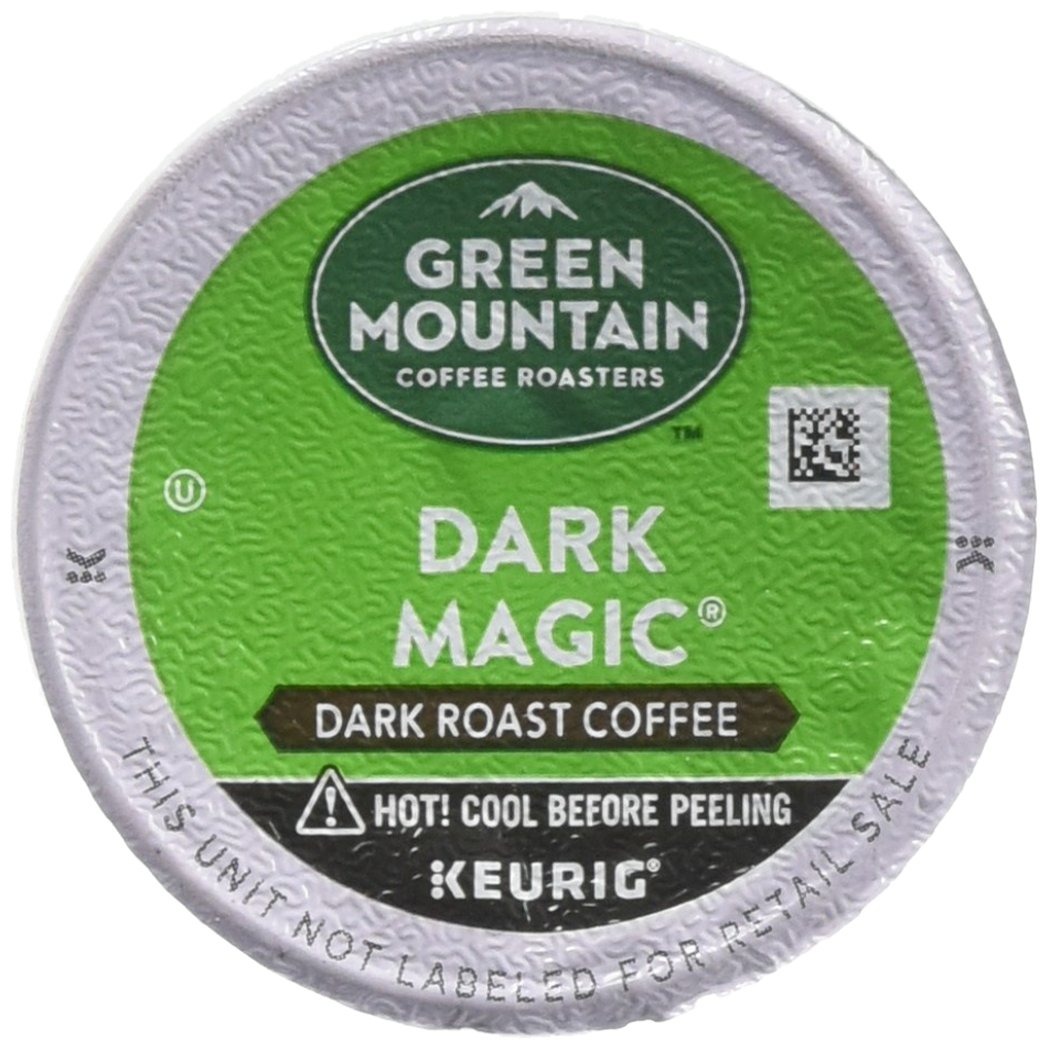
Item Name: Keurig Top Four Selling K Cups 96 Count (Green Mountain Coffee Dark Magic)
Value: 96.0
Unit: Count

Price: 16.04